Eduardo Fajardo

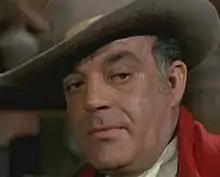
Eduardo Fajardo in "Django" (1966)

Eduardo Martínez Fajardo (14 August 1924 – 4 July 2019) was a Spanish film actor. He appeared in 183 films, 75 plays and made 2,000 television appearances between 1947 and 2002.